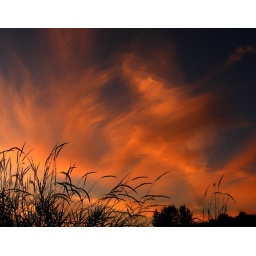
As the dropped down below the horizonthey sky turned red